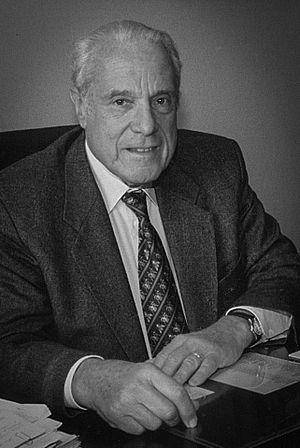
Paris - Domicile personnel - 1995
Jean Salomon Kahn, né le 17 mai 1929 et mort le 18 août 2013, à Strasbourg, est un avocat et directeur de société français. Il a été le 7ᵉ président du Conseil représentatif des institutions juives de France. Militant français des Droits de l'homme, il a été l’une des autorités morales du judaïsme français.